Allan Holdsworth

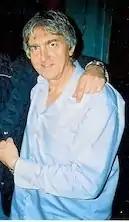
Holdsworth in 2007

The decade began positively with the release of "The Sixteen Men of Tain" in 2000, but it turned out to be Holdsworth's last album recorded at The Brewery. Immediately afterwards, he abruptly slowed his solo output due to events in his personal life. A pair of official live albums, "All Night Wrong" and "Then!", were released in 2002 and 2003 respectively, along with a double compilation album, "", in 2005.